Moro Rebellion

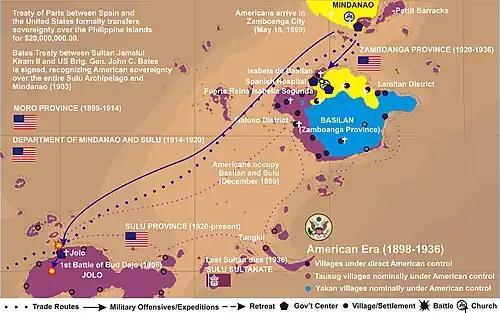
Map of Basilan during the American colonial era

Relations between American troops and the Moros abruptly deteriorated in March of 1902. On March 9, an American soldier was killed by unidentified assailants outside the port of Parang. Three days later, an 18-man cavalry detachment in the same area was ambushed by Moros and one soldier was killed. On March 30, another American was hacked to death by Moros outside the nearby port of Malabang.